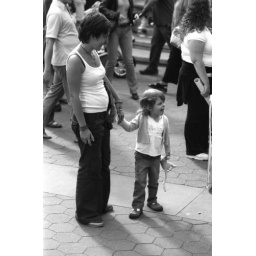
I believe they were walking by the Burns for Mayor table and stopped to listen to the banjo.